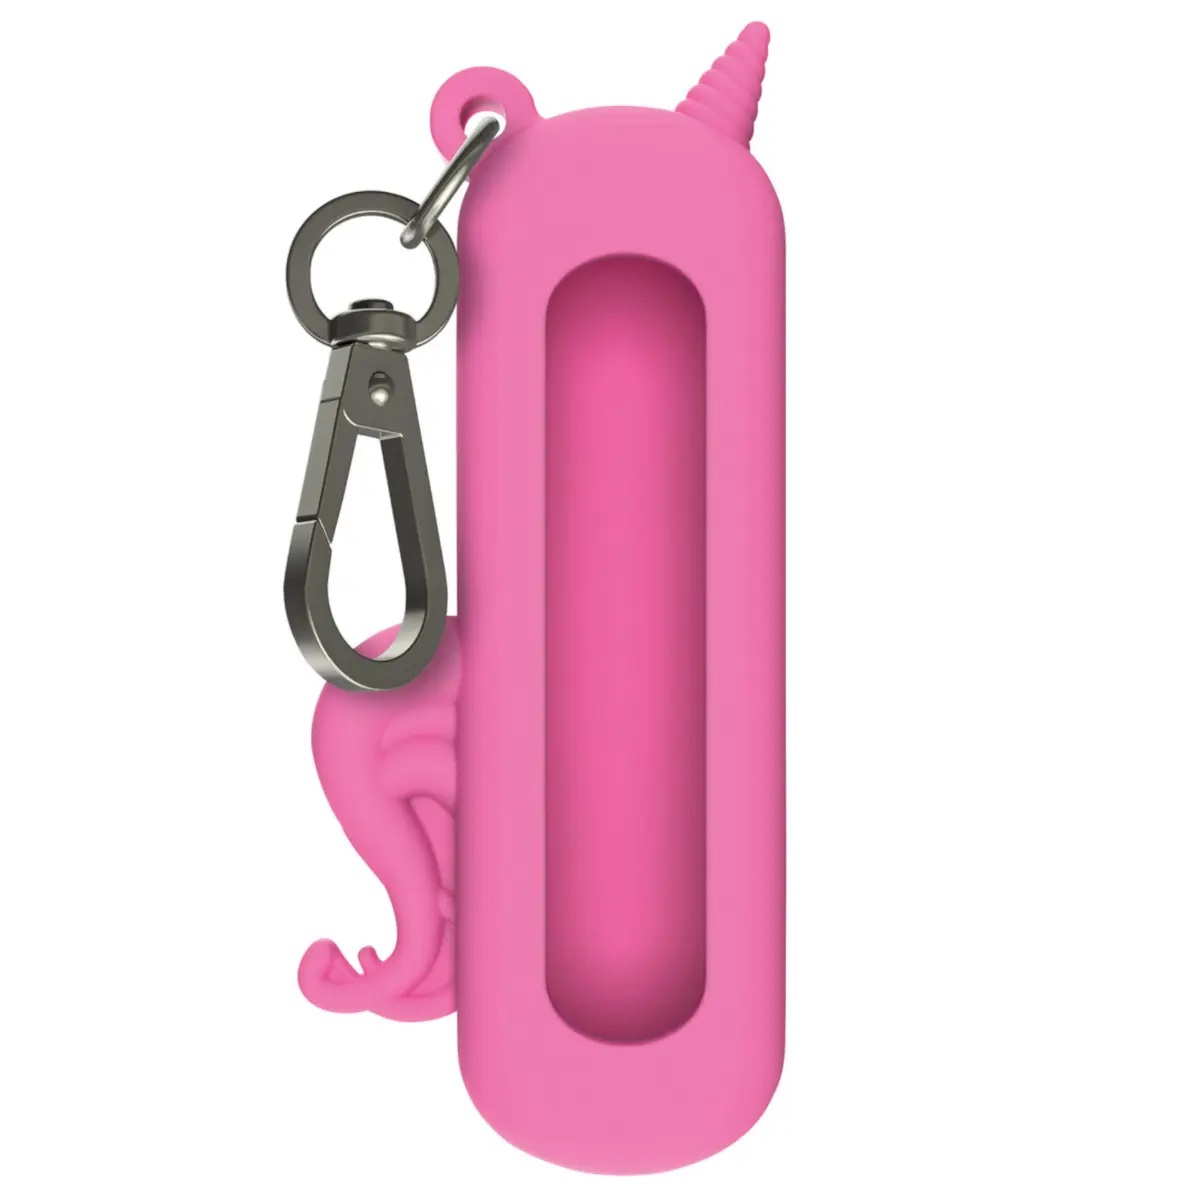
Victorinox Classic 7 cm Swiss Army Knife Silicon Case - Cherry Blossom (Unicorn)
From on-trend silicone cases in a choice of 5 bold colors, to chic leather pouches to carry your pocket knife in style, you’ll find the ideal match. Express yourself with pops of playful color. Brightness starts here. Key Features: Fresh colours and materials to suit every individual style Accessories to compliment your multi-tool Compatible with the Victorinox Classic ranges Product Details: Series : Victorinox: Pouch Colour of Product: Cherry Blossom - Unicorn Design Primary Material: Silicon Length: 7 cm Height: 1.2 cm Width: 2.5 cm
Brand: Victorinox
Category: Hardware > Hardware Accessories > Tool Storage & Organization > Tool Sheaths